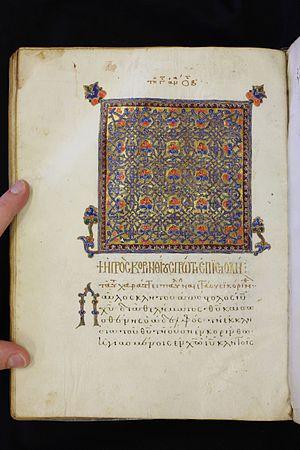
La Première épître aux Corinthiens est un livre du Nouveau Testament.